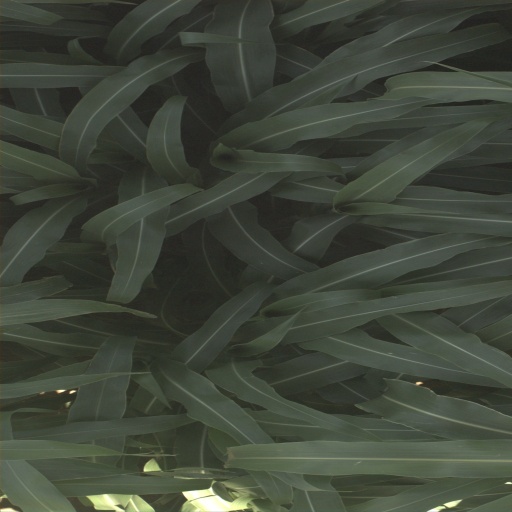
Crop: sorghum